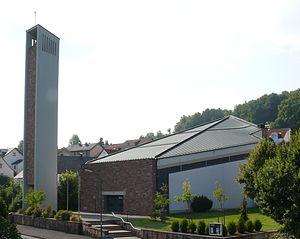
Neuhof est une municipalité allemande située dans le land de la Hesse et l'arrondissement de Fulda.